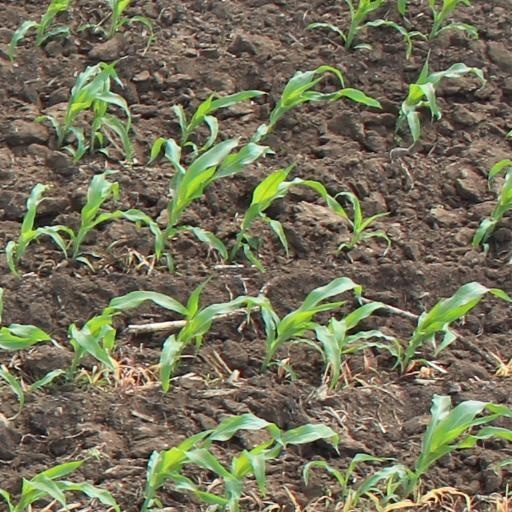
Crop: maize; corn